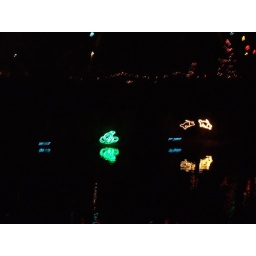
the fish jumped out of the water and back in again.